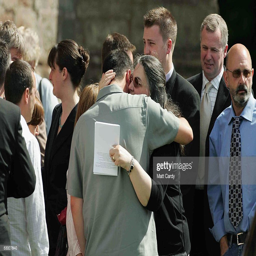
people mourn as they gather following the service for people .